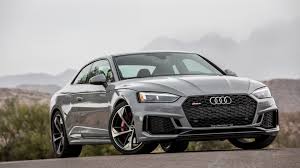
Label: noambulance